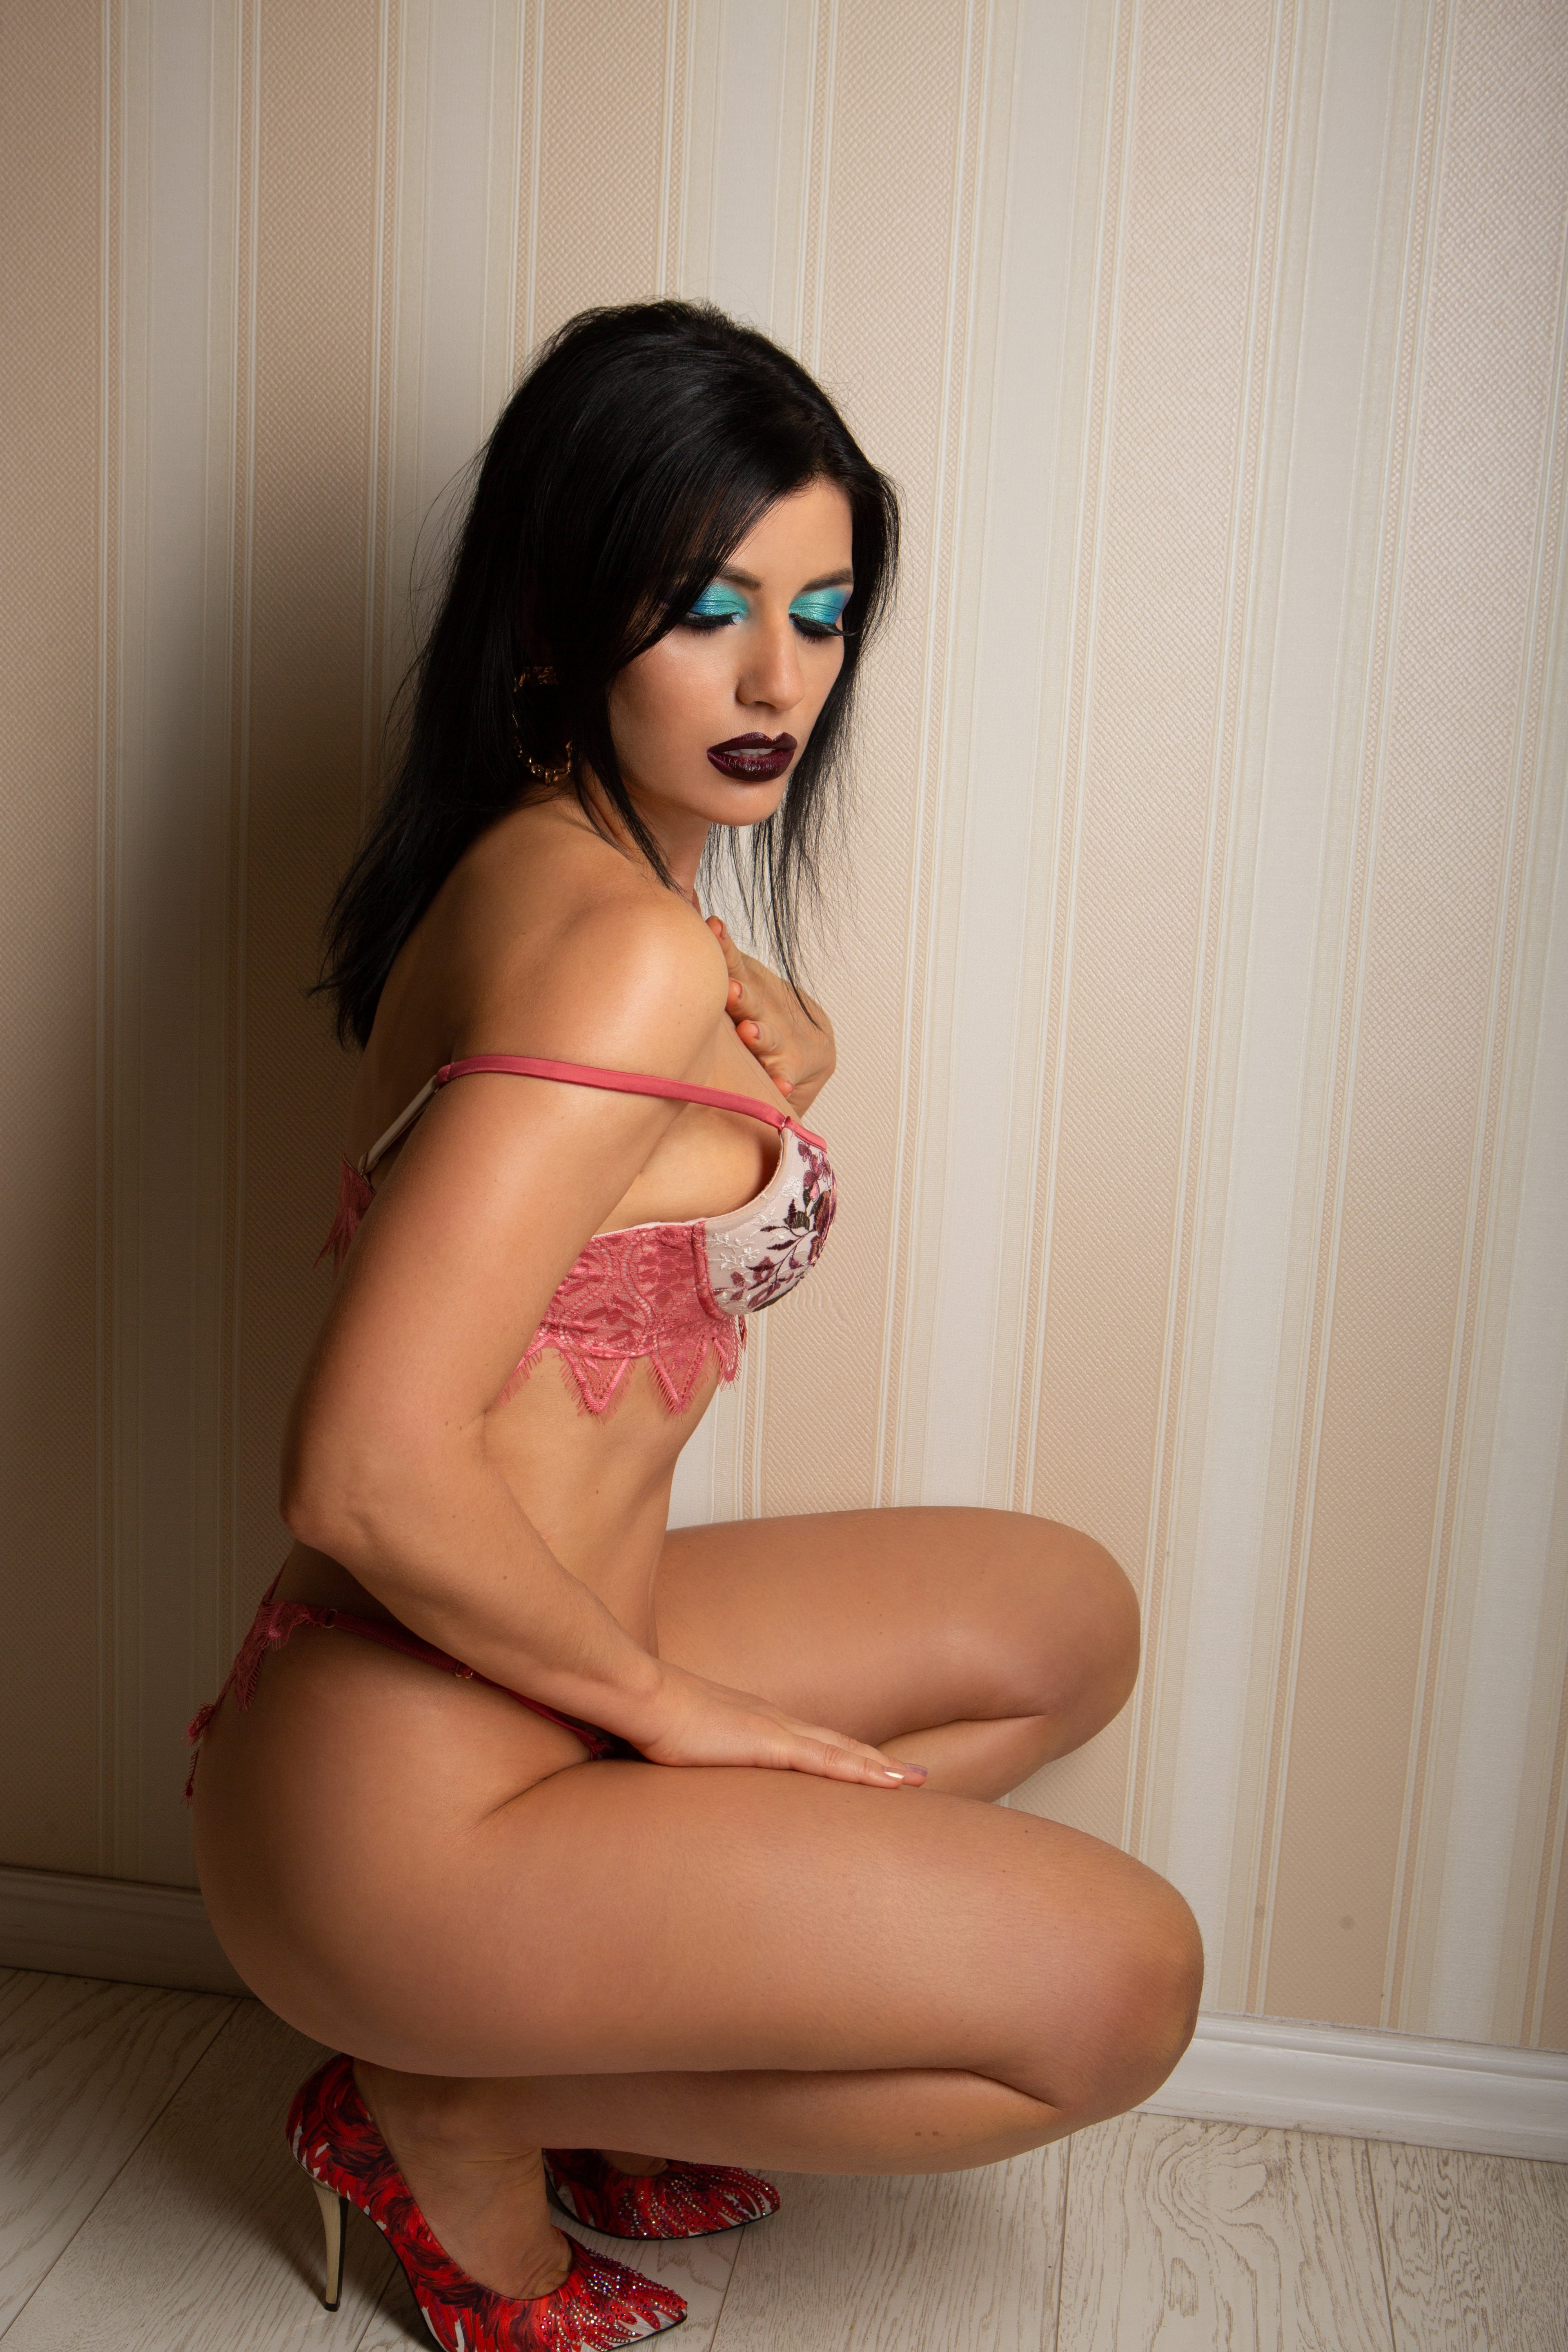
woman, lip, shoulder, thigh, waist, lipstick, knee, flash photography, black hair, fashion model, art model, chest, human leg, trunk, magenta, abdomen, throat, undergarment, brown hair, foot, sitting, flooring, fashion design, peach, elbow, flesh, calf, fetish model, sandal, lingerie, eyewear, photo shoot